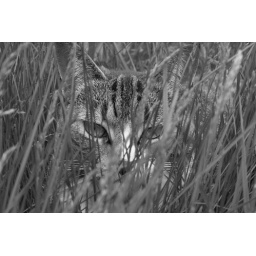
A cat in the grass